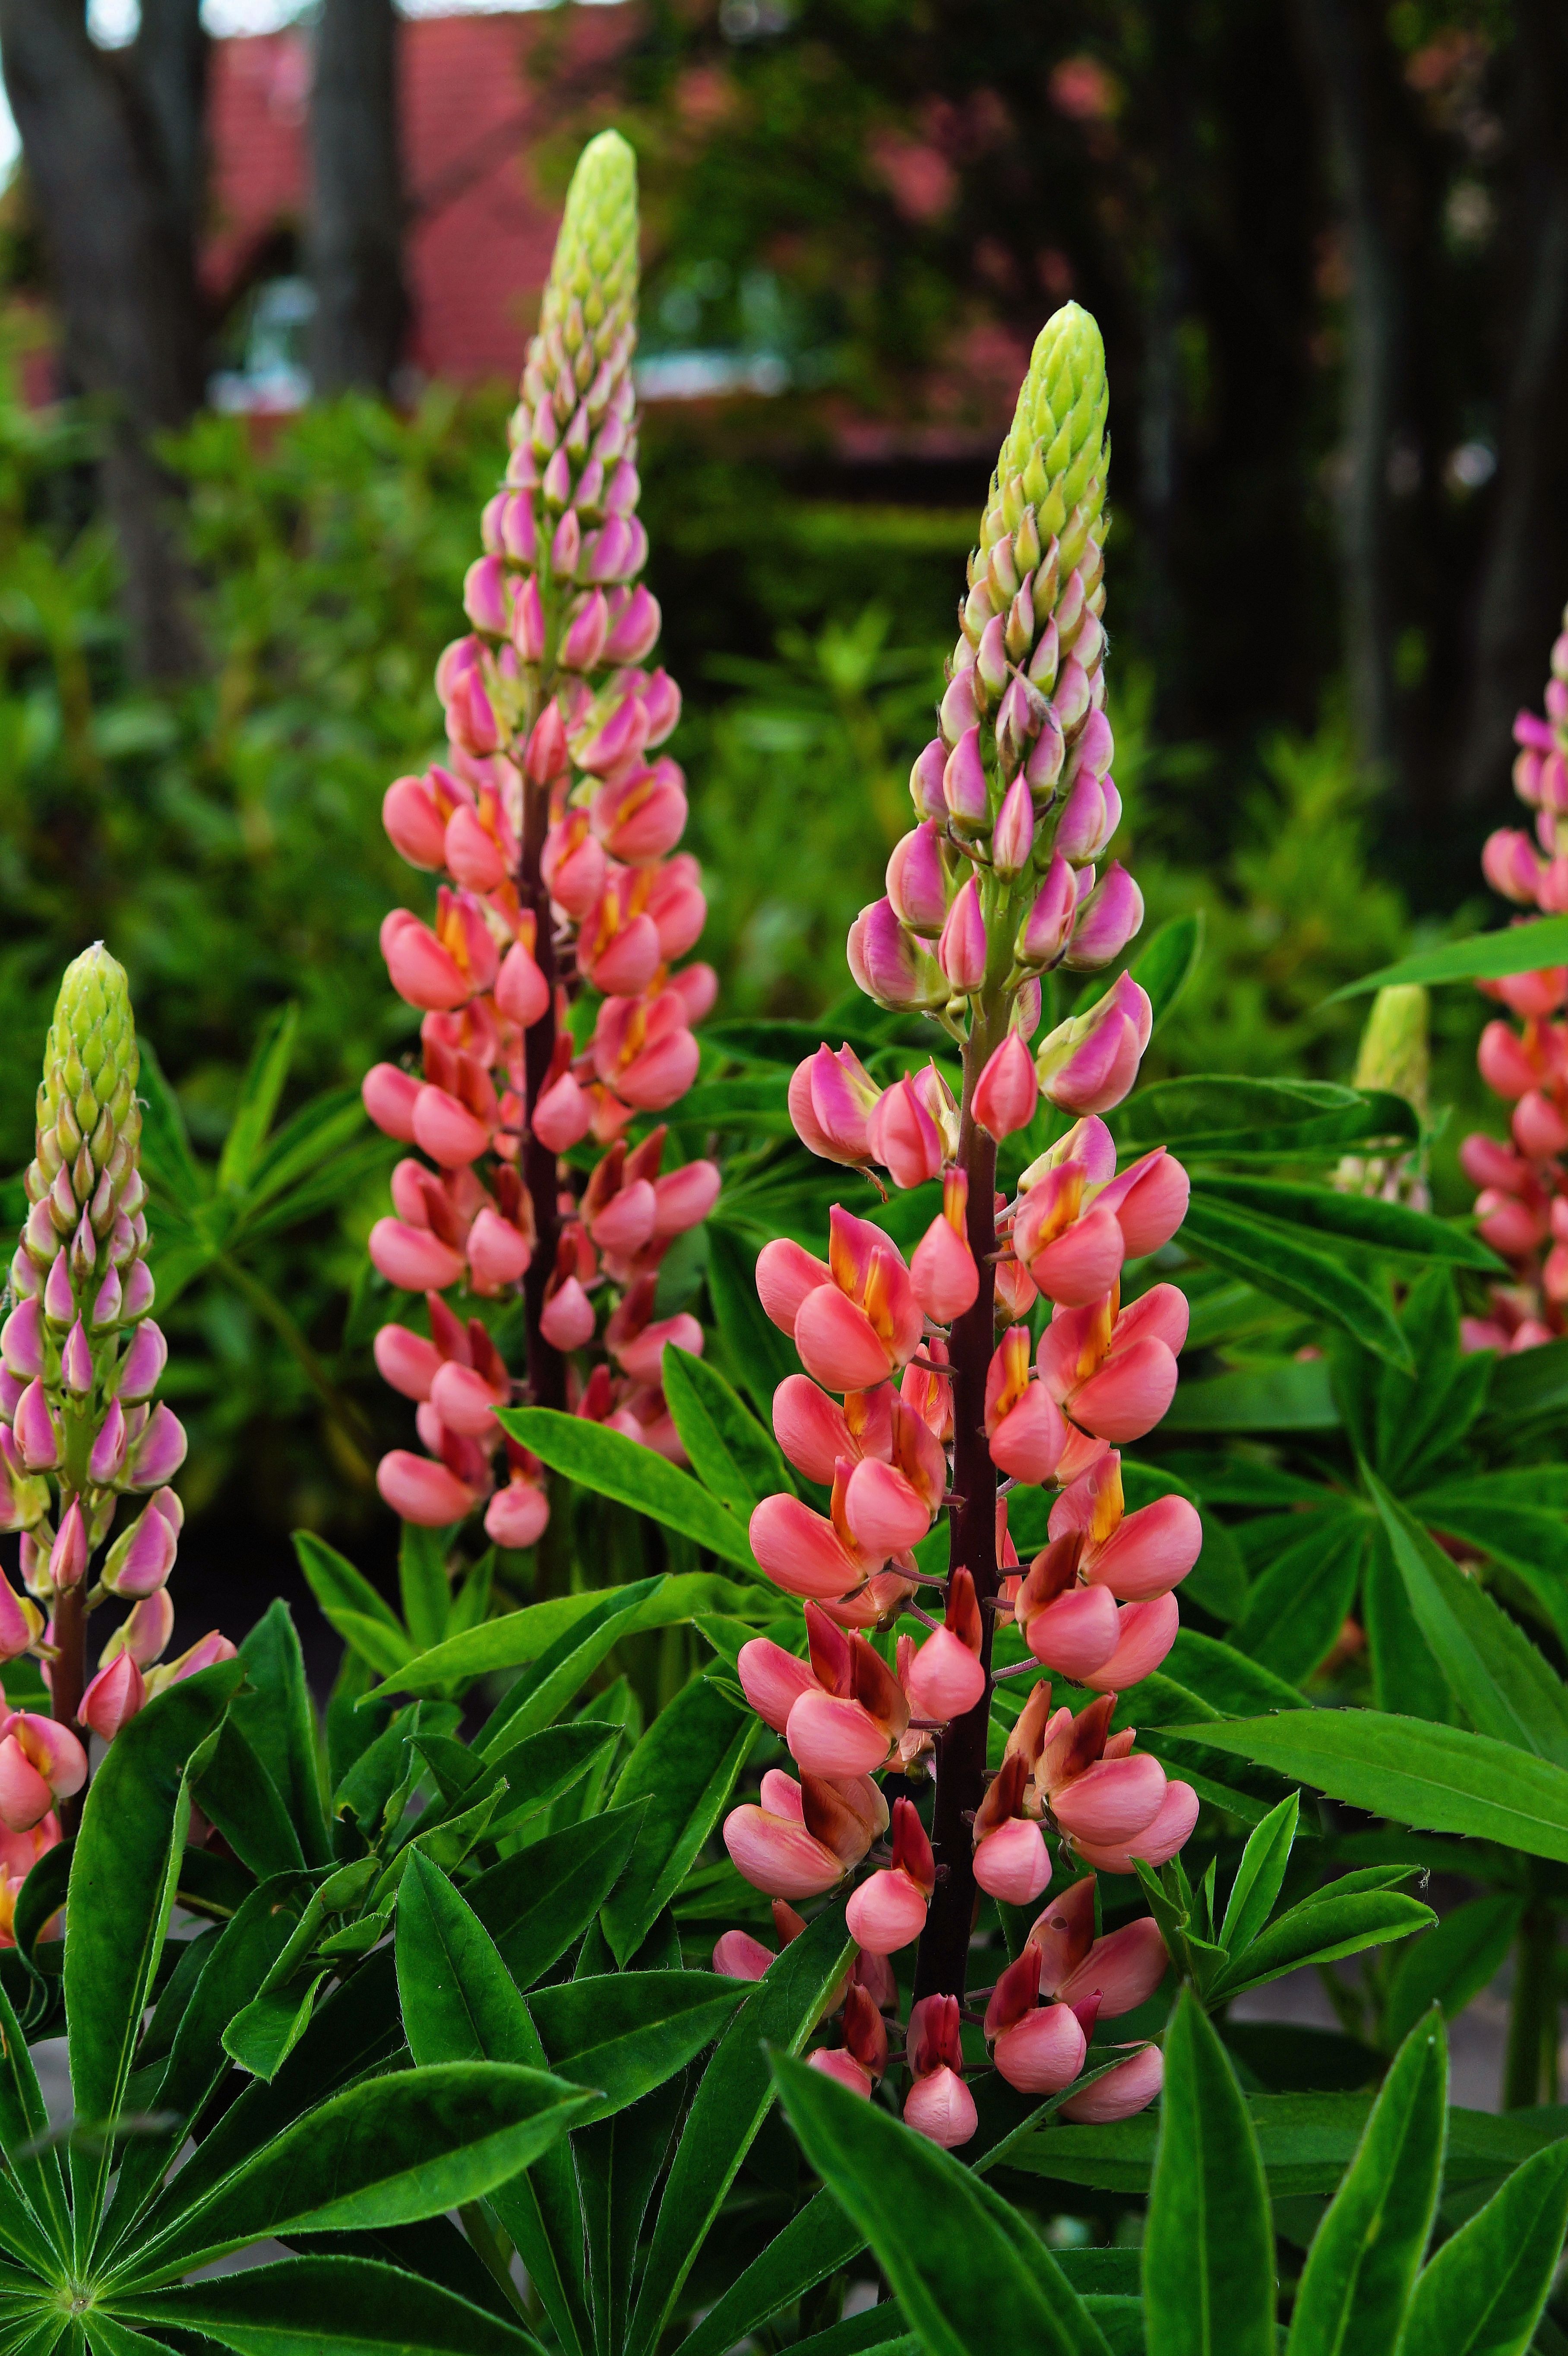
blossom, plant, flower, bloom, botany, colorful, close, flora, wildflower, pointed flower, beautiful, digitalis, lupin, flowering plant, land plant, dactylorhiza praetermissa